Uncle David

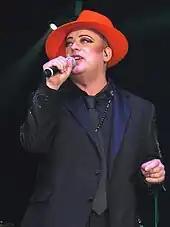
Boy George contributed a song to the film.

The caravan park was largely empty at the time, and closed for winter several days after filming ended. Both actors and crew slept in the same caravan in which the film was set. Ryder later commented on the extreme cold and the crowded nature of the caravan, which had eight people inside it during filming; he felt that it was "quite hectic but [had] a great atmosphere". Throughout filming, Hoyle and Ryder remained in character, improvising their scenes around a basic narrative structure rather than using a script. Hoyle told a reporter that they "wanted everything to feel like real time... As soon as you woke up, the cameras would be on you. I look knackered." During filming, he contracted swine flu, but insisted that all he needed was a 30-minute break before filming, attributing his ability to continue acting to adrenaline. He noted that "I just said, 'No, no, no. We'll carry on. I'll just stop eating.' I was completely purged during the making of that film. Afterwards, during the edit, I started to feel a lot calmer." Hoyle felt that the process of making the film had been cathartic, noting that "When I was 14, I had – let's call it an existential crisis. I wondered if ["Uncle David"] was a case of me destroying that part of me. If you do have a breakdown that young, for the rest of your life you're very aware of it. It can make you feel your foundations are a little bit shaky. It's a devastating experience but we revisited it. I just went with my instincts and intuition."